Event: Nepal Earthquake
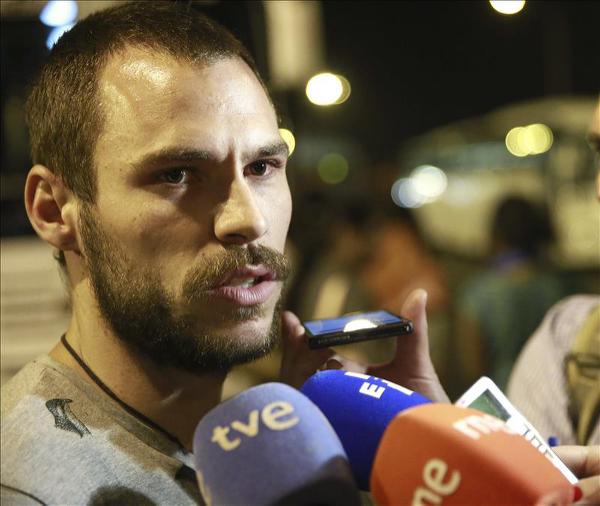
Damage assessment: no_damage